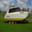
Label: ship